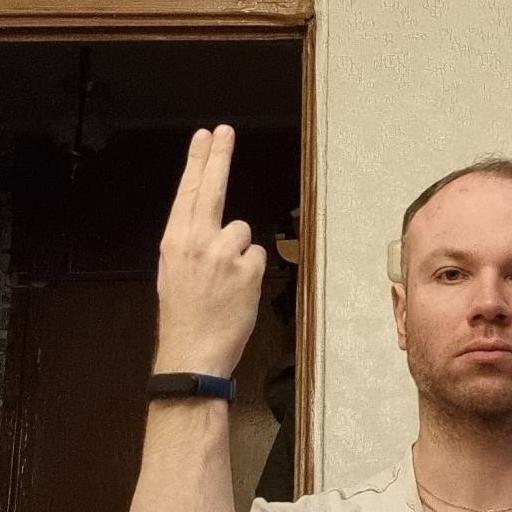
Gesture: two_up_inverted